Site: brandenburg
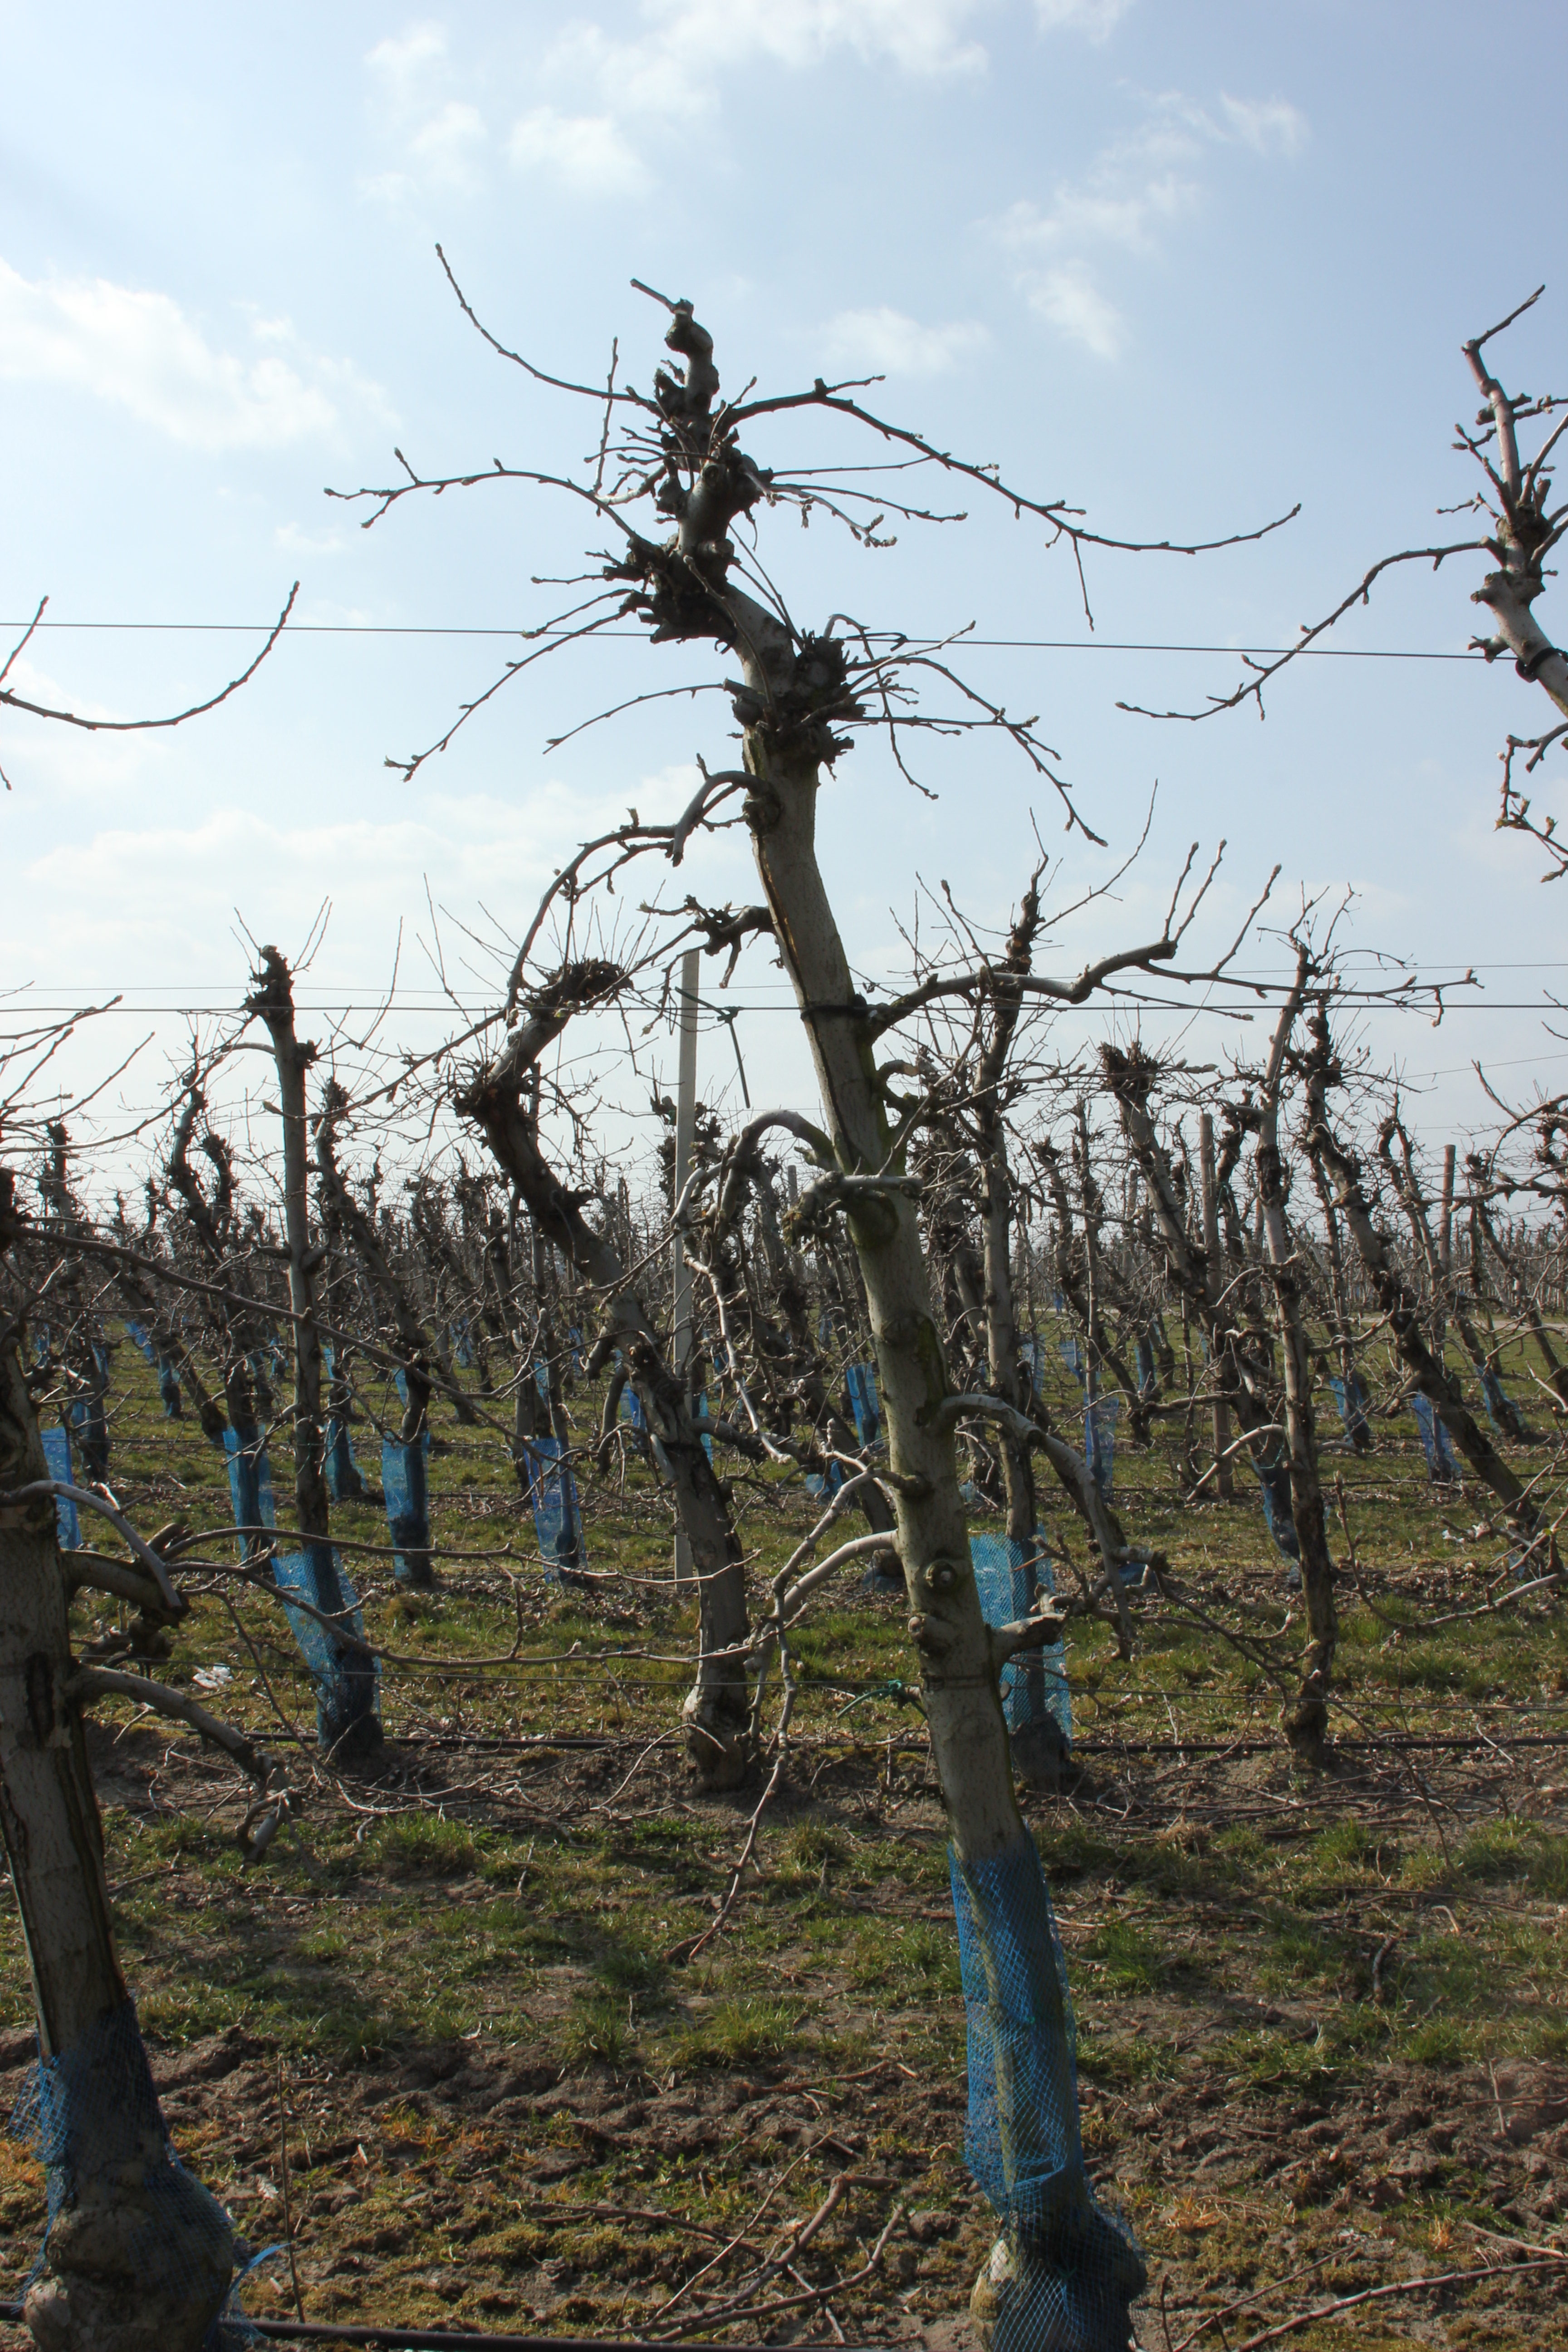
Growth stage (BBCH 03): Bud development